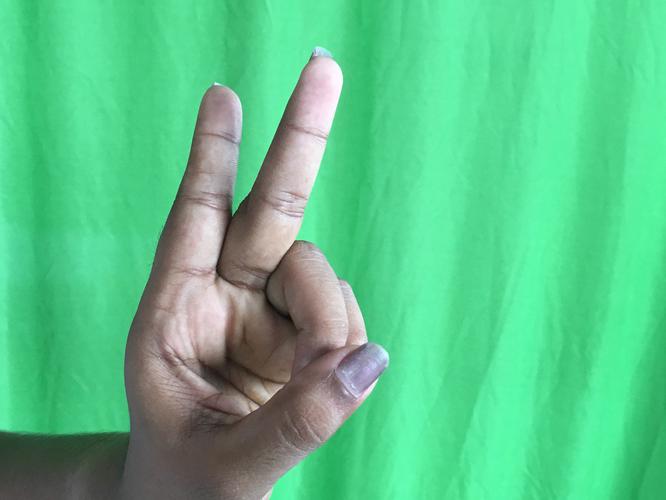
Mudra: Katrimukha
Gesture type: single_hand